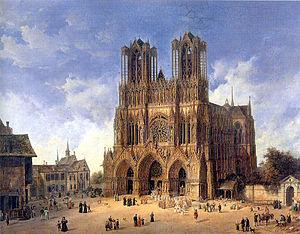
La cathédrale Notre-Dame de Reims est une cathédrale catholique romaine située à Reims, dans le département français de la Marne, en région Grand Est. Elle est connue pour avoir été, à partir du XIᵉ siècle, le lieu de la quasi-totalité des sacres des rois de France.
Nicolas de Grigny, né à Reims, baptisé le 8 septembre 1672, et mort le 30 novembre 1703 dans la même ville, est un organiste et compositeur français.